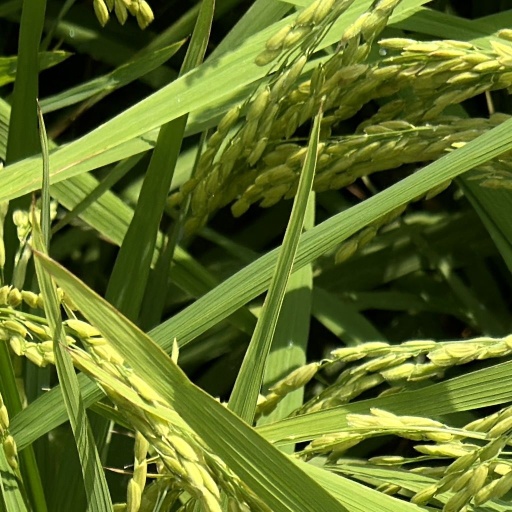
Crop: rice